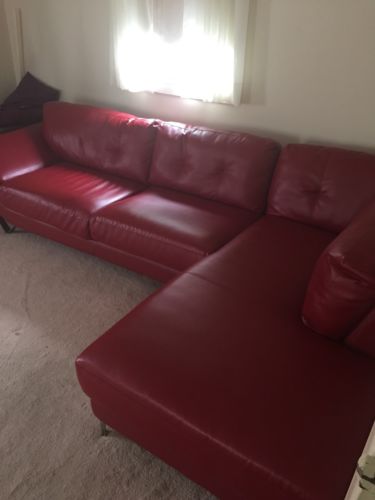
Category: sofa